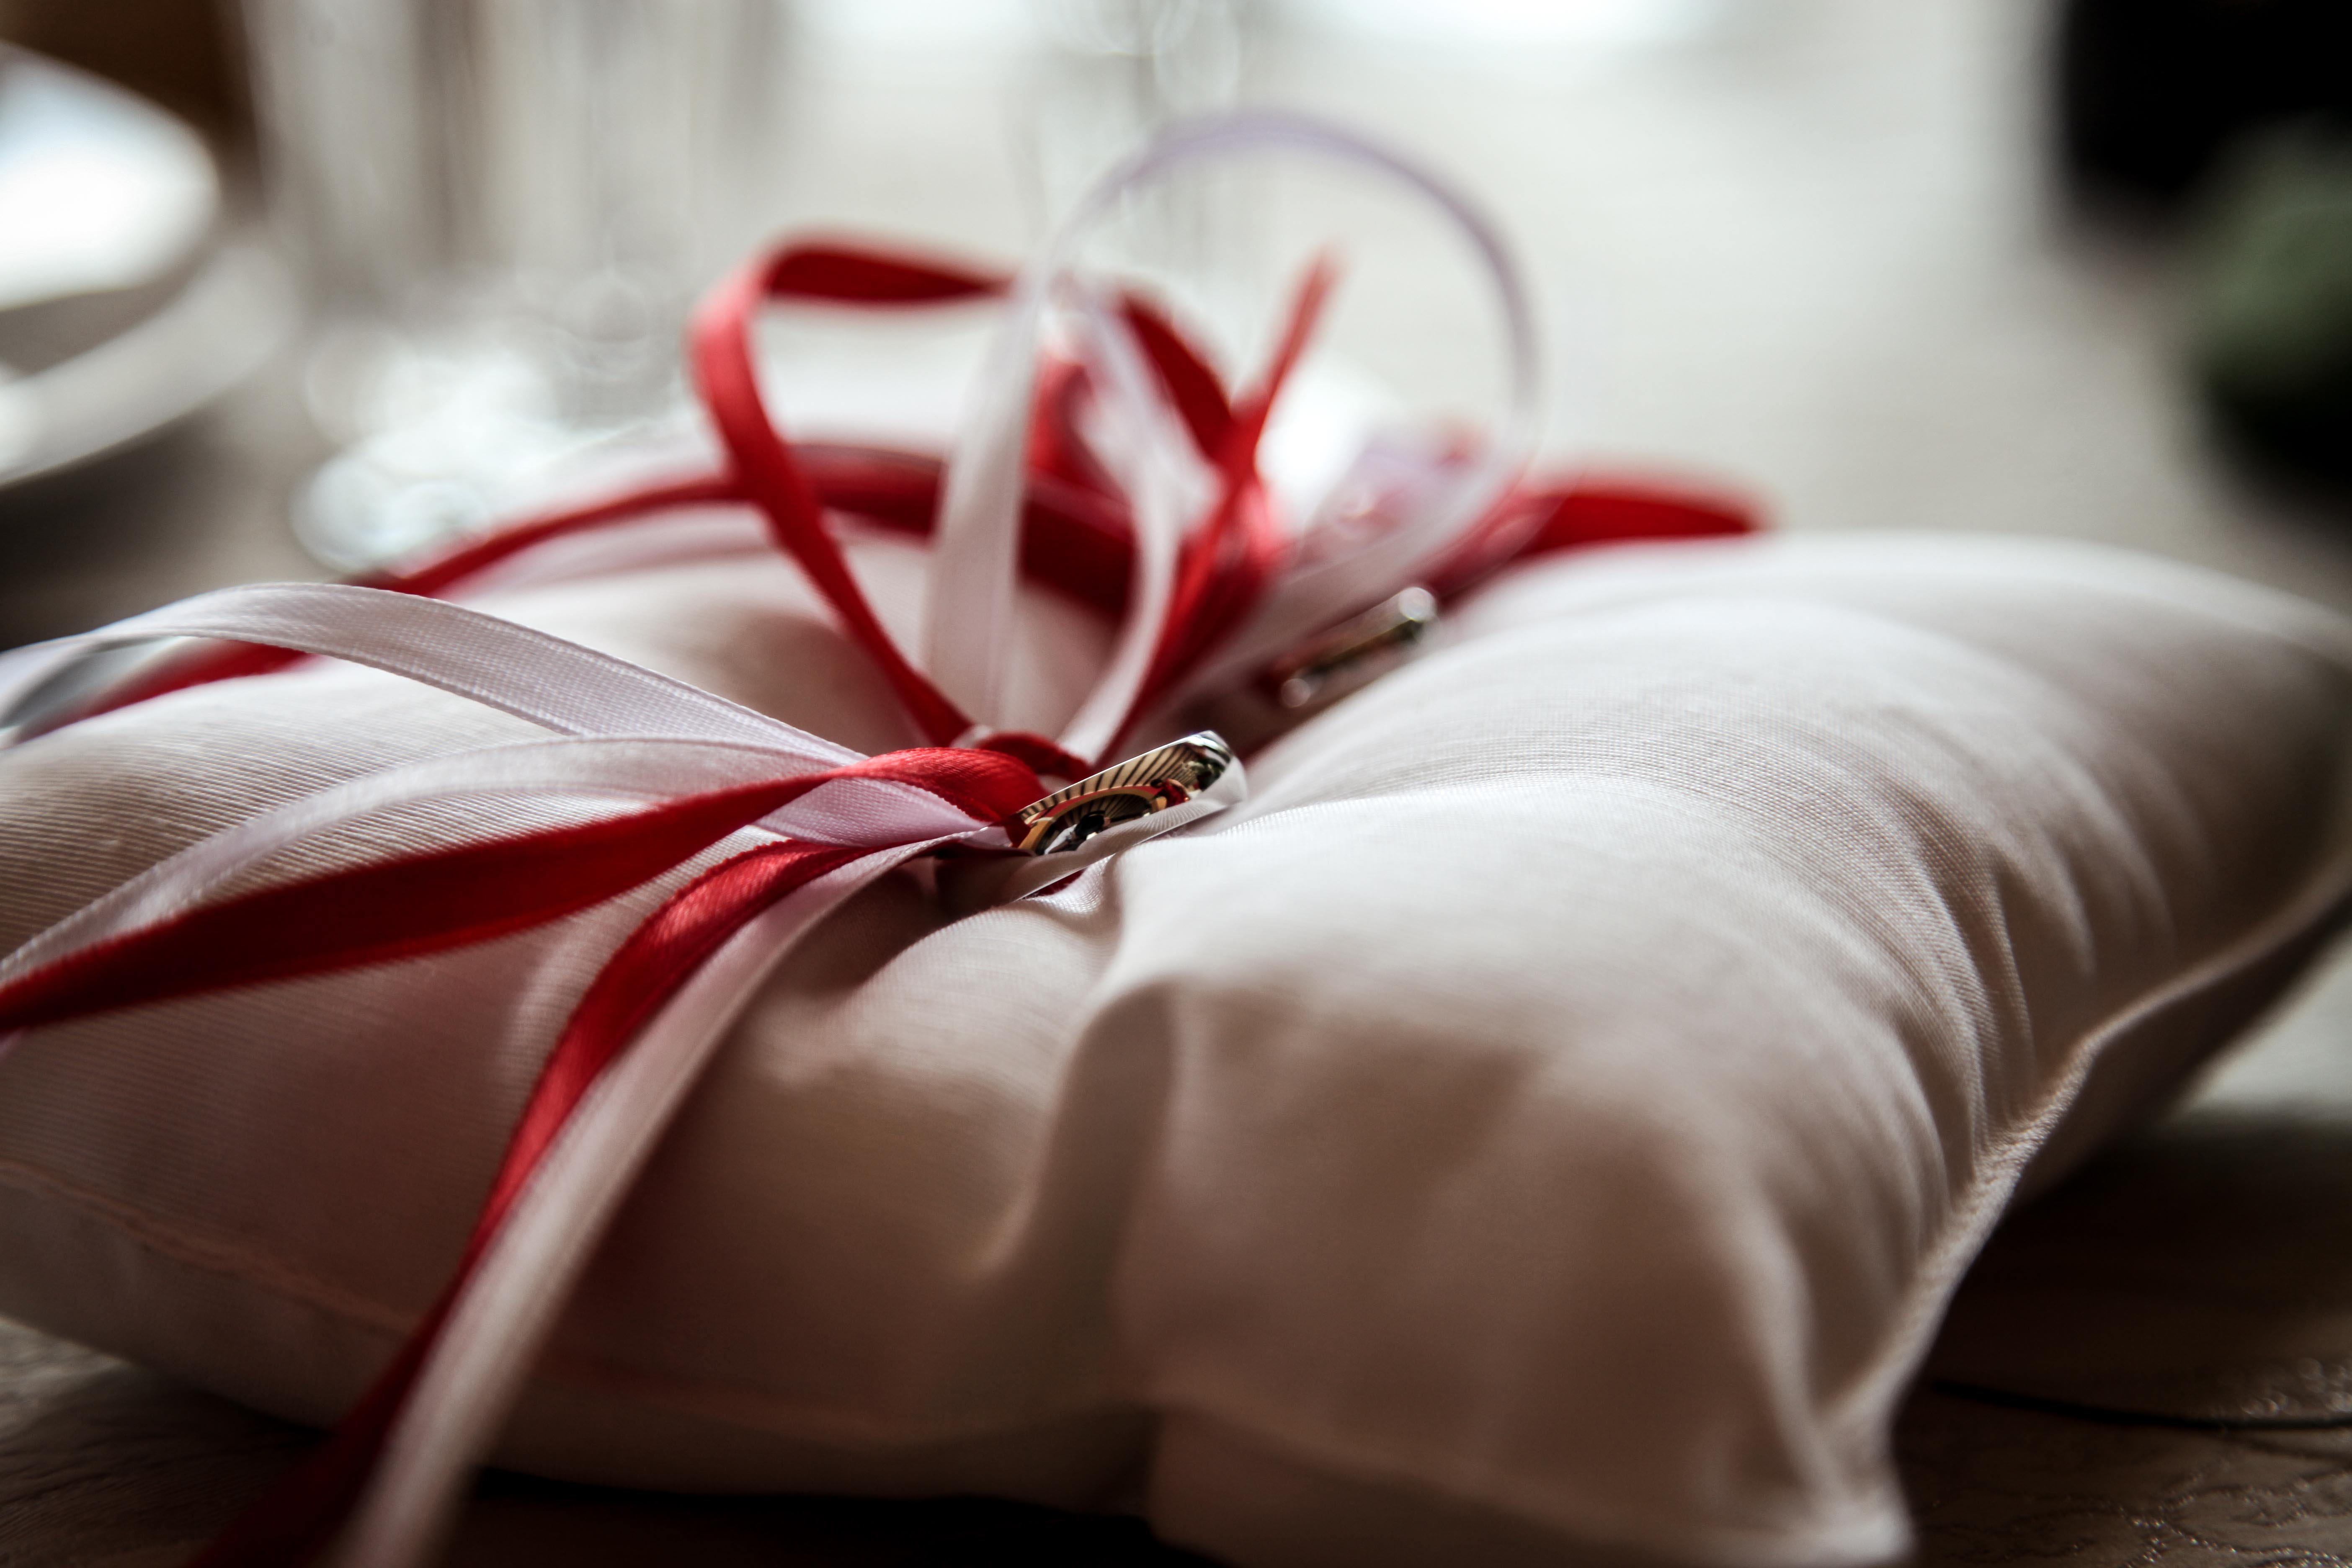
white, flower, petal, food, red, pink, christmas, wedding, marriage, engagement, jewelry, jewellery, rings, sweetness, flavor